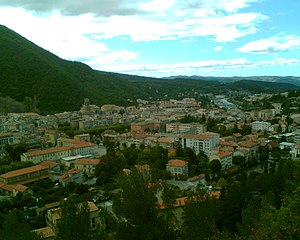
Digne-les-Bains
Udsigt over Digne-les-Bains
Udsigt over Digne-les-Bains
Digne-les-Bains ofte bare kaldet Digne, er hovedbyen i departementet Alpes-de-Haute-Provence i regionen Provence-Alpes-Côte d'Azur.